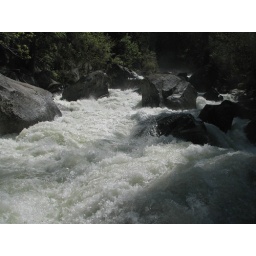
Merced river from the bridge below Vernal Fall. Yosemite N.P.